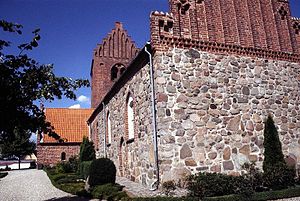
Kampesten
Kampesten ved Grevinge Kirke
Grevinge Kirke i Danmark. Grevinge kirke
Kampesten eller bare kamp er en betegnelse for utilhugget sten, som blandt andet bruges i byggeri. Stenene er typisk af granit eller gnejs. Kampestenene blev eksempelvis anvendt som bygningsmateriale til romanske landsbykirker. Sten bliver i dag også anvendt som sikring mod erosion. Ordet kamp kommer af et oldnordisk ord, som er beslægtet med kumbr, hvilket betyder træklods.